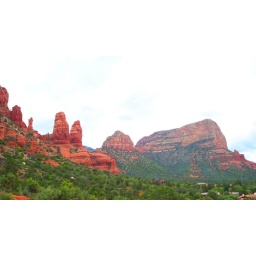
Shot of red rock just outside The Chapel in Sedona, AZ